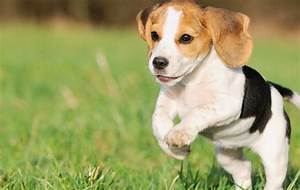
Label: dog